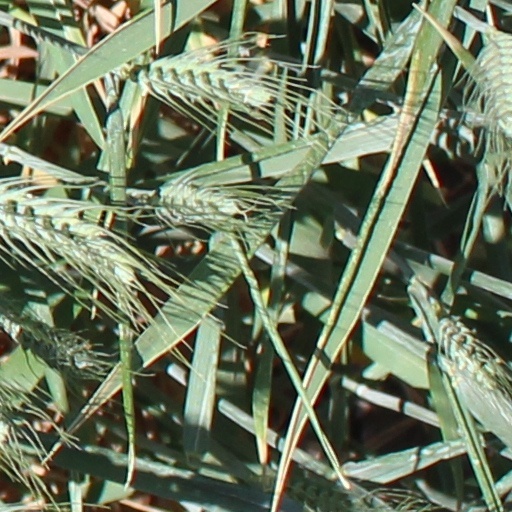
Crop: wheat